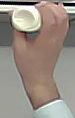
Product: heinz_mayo